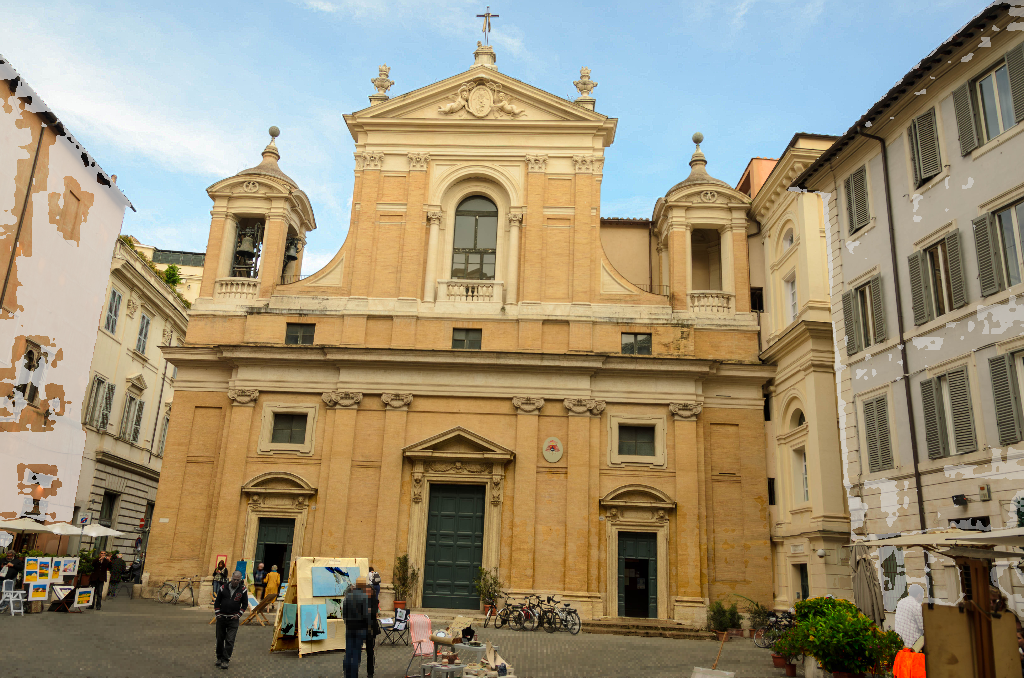
Distortion: mixed